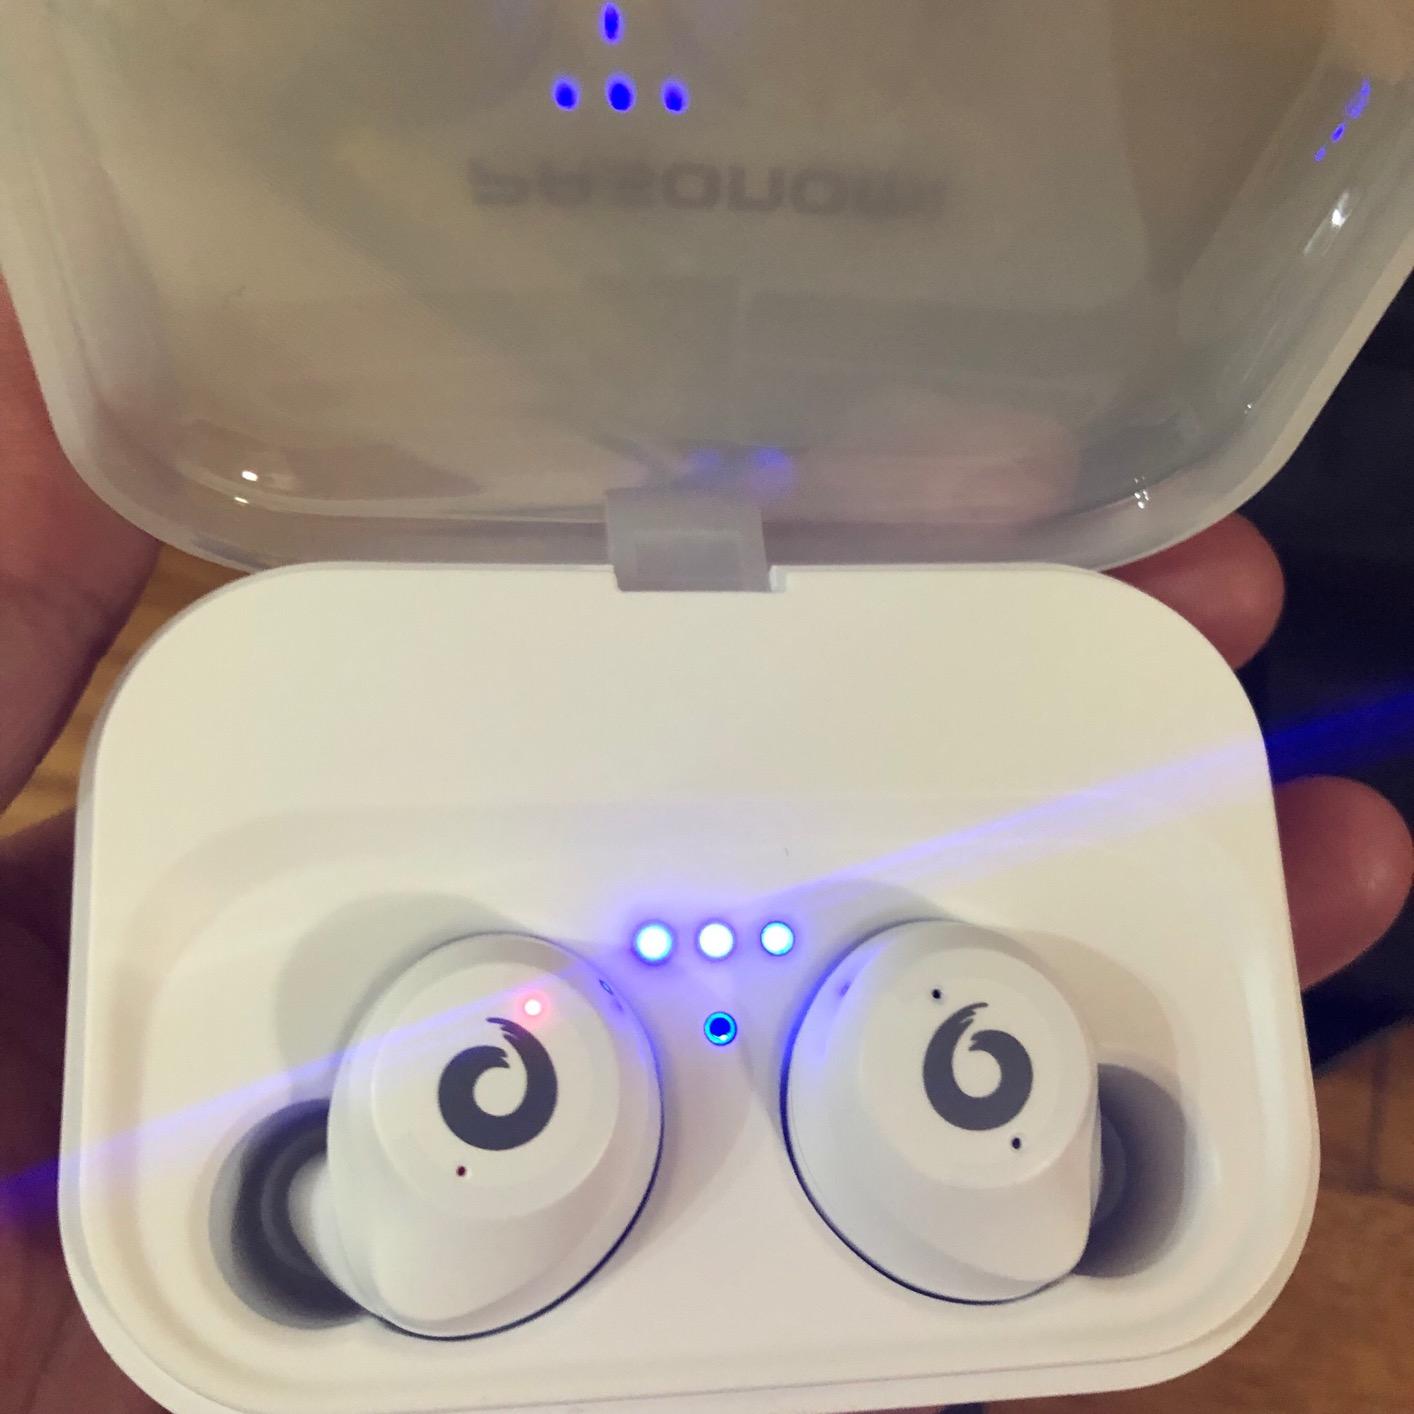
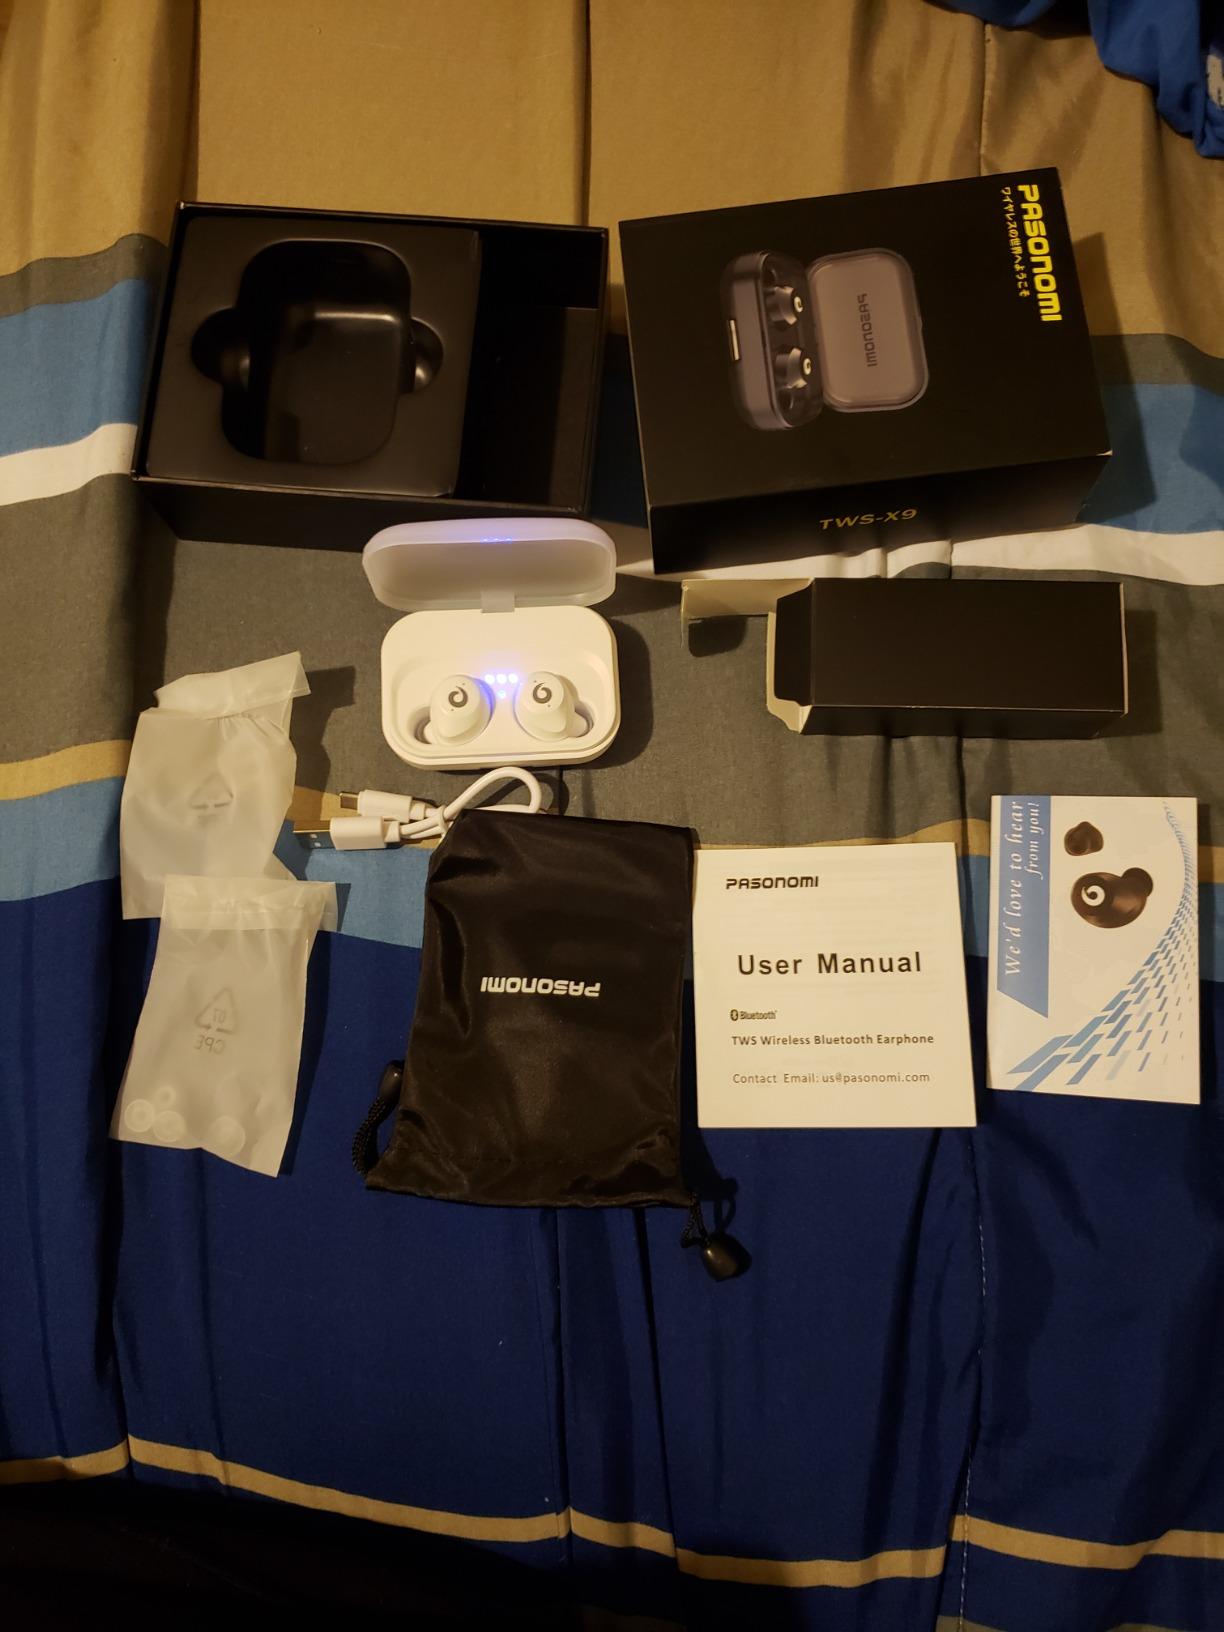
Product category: earbuds
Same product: yes